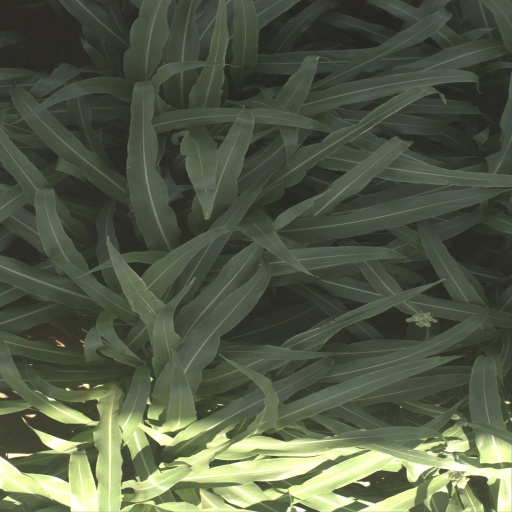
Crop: sorghum